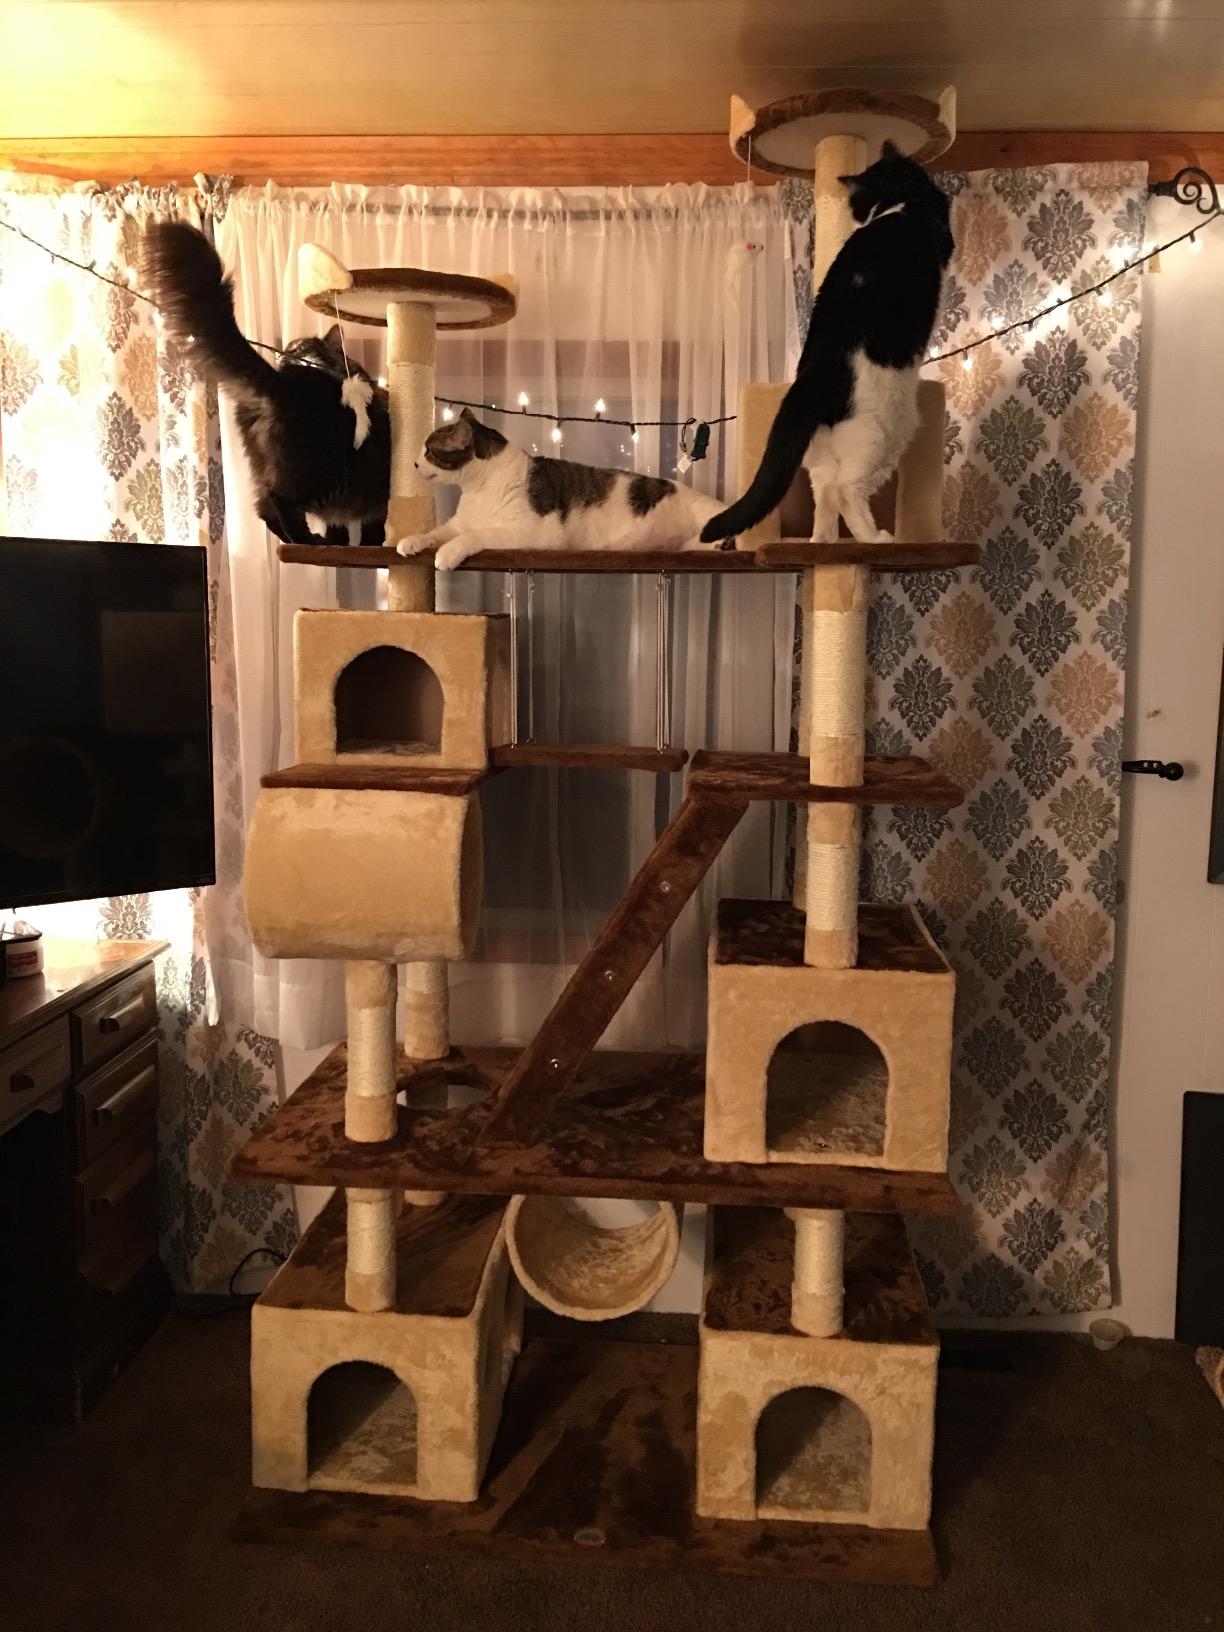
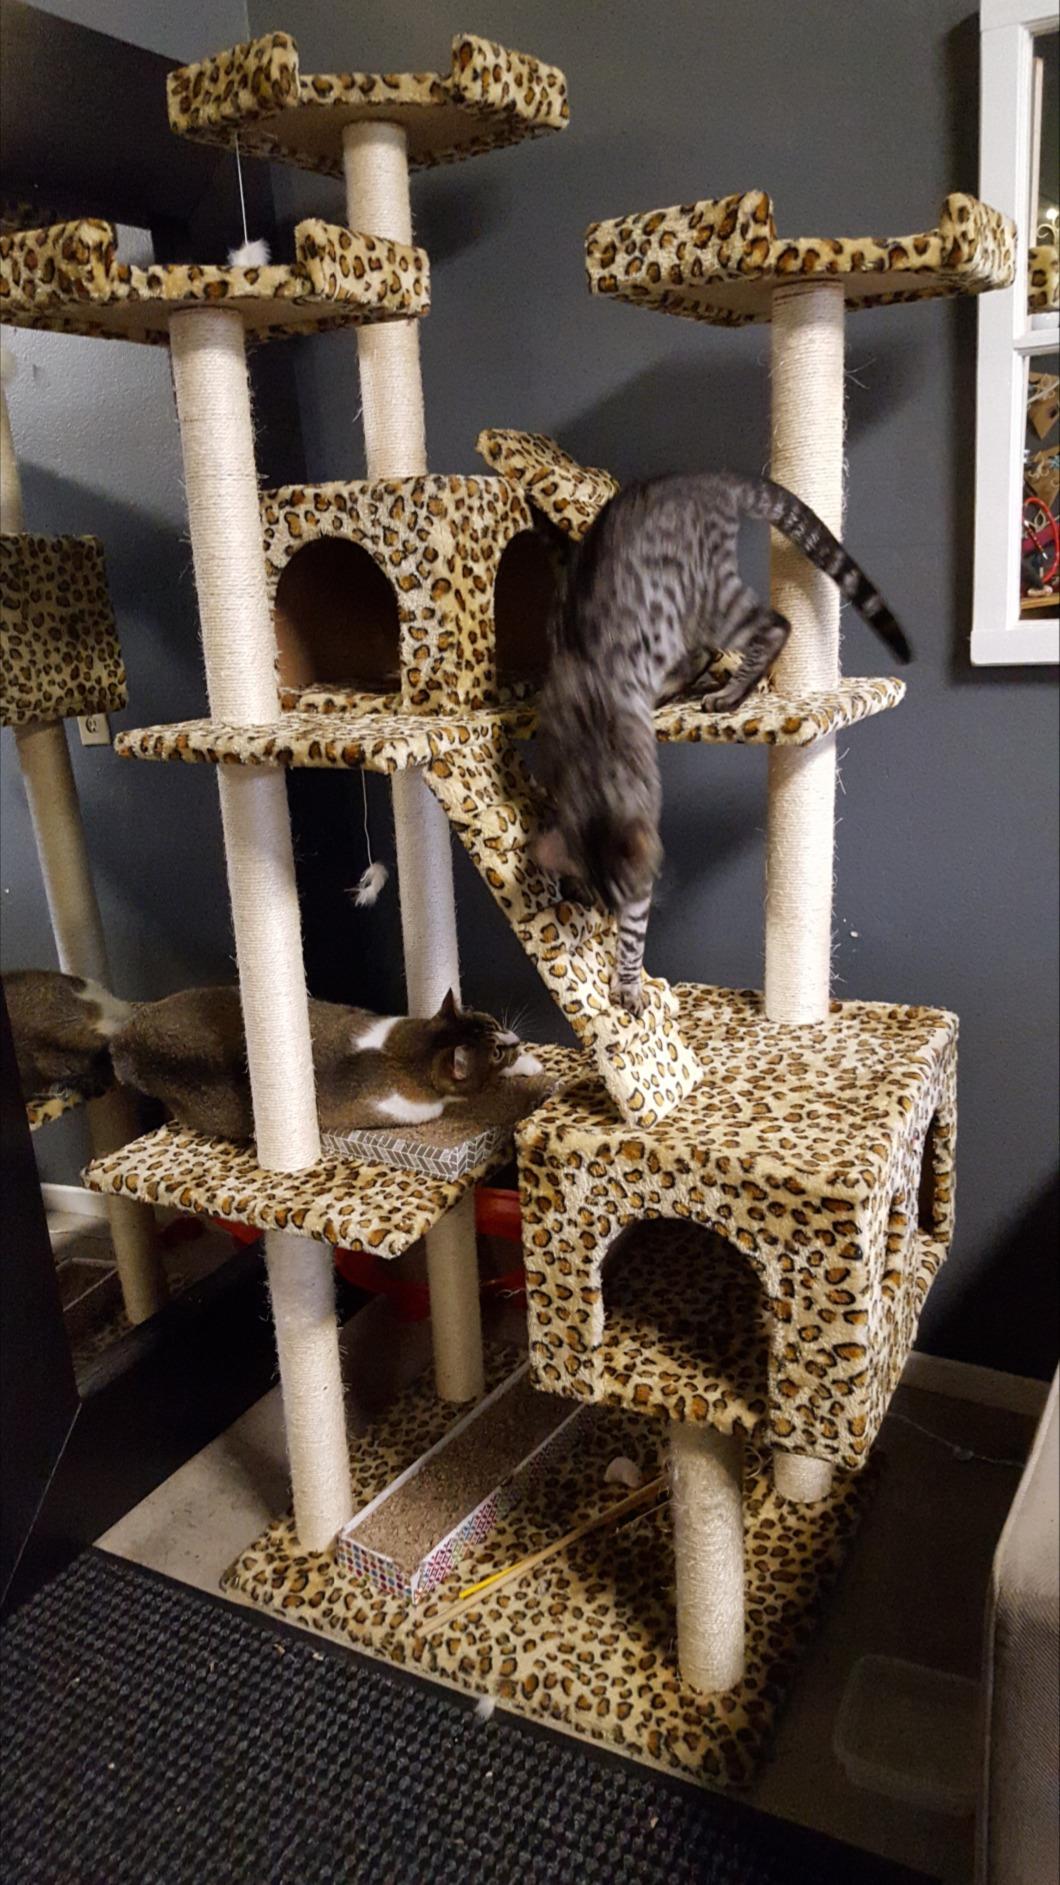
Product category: items_cat tree
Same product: no